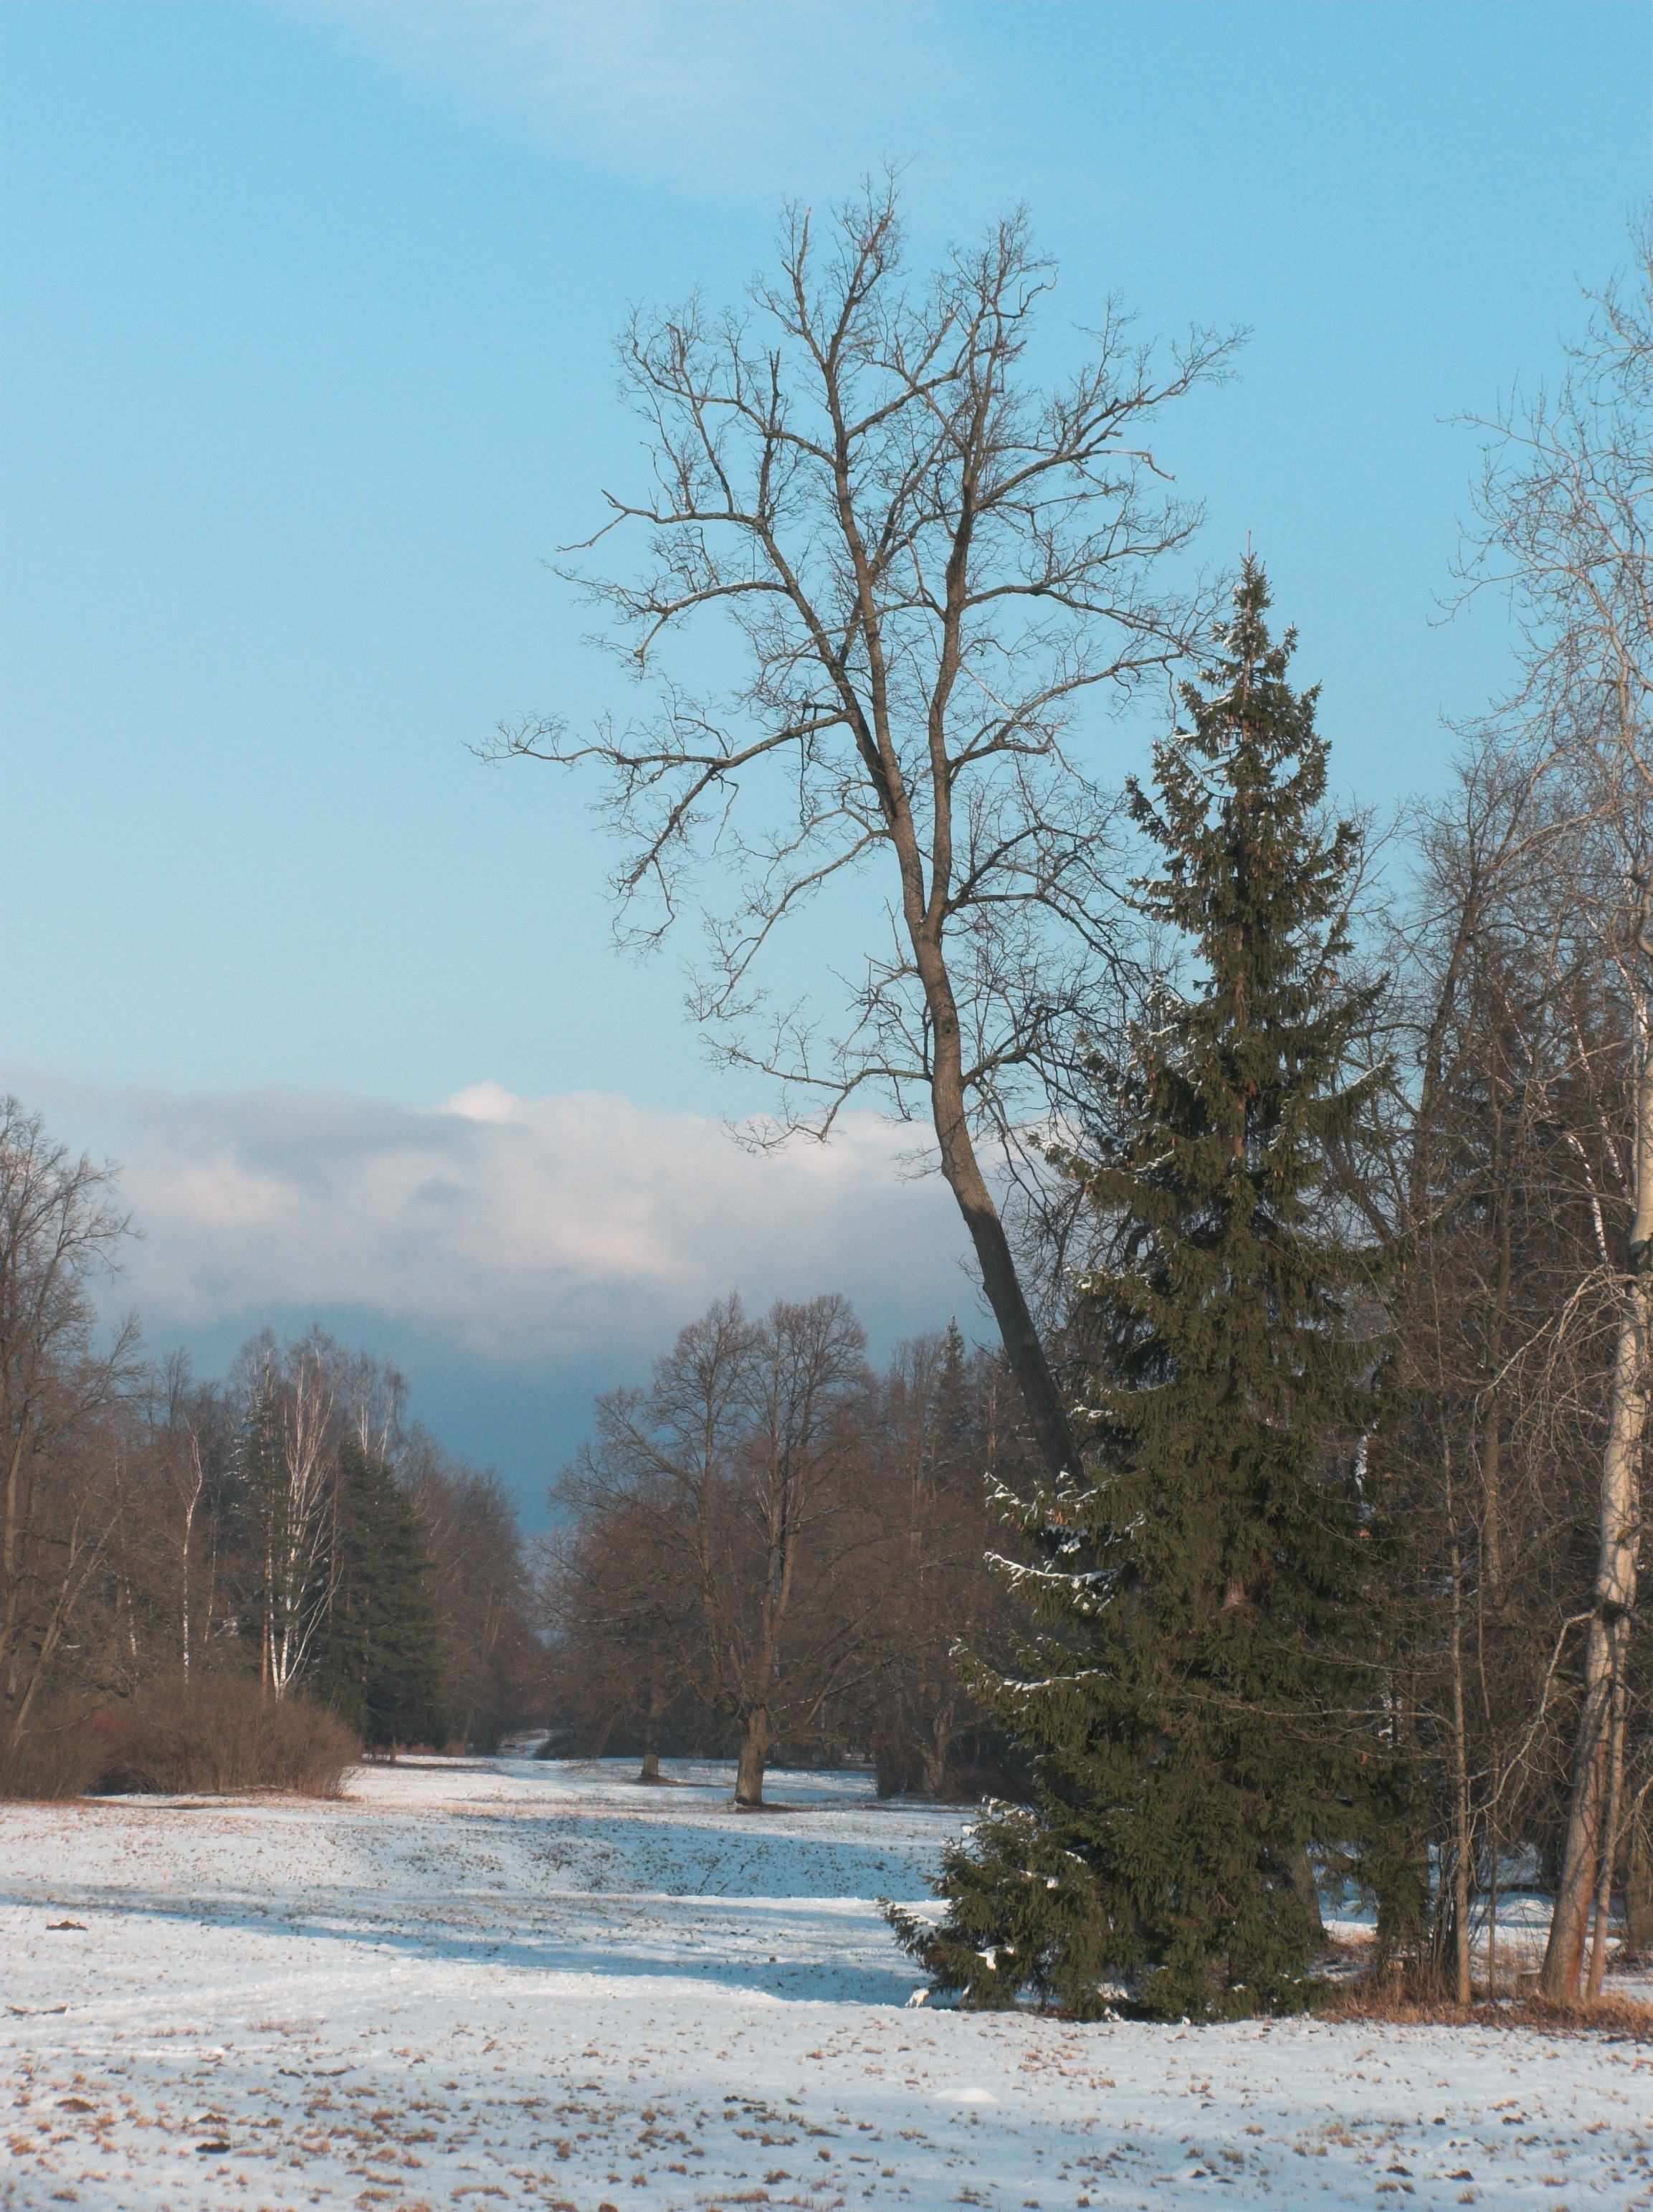
landscape, tree, nature, forest, wilderness, branch, mountain, snow, winter, plant, sky, morning, lake, frost, river, ice, spring, park, weather, season, trees, clouds, woodland, freezing, atmospheric phenomenon, woody plant